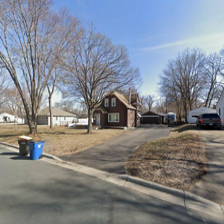
Label: streetView